Ljubomir Mihajlović

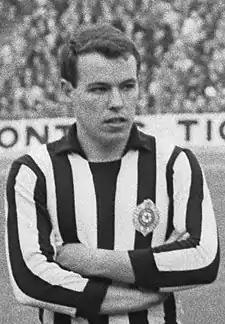
Mihajlović lining up for Partizan at the 1966 European Cup Final

Ljubomir Mihajlović (born 4 September 1943) is a former Yugoslav and Serbian footballer who played as a defender.